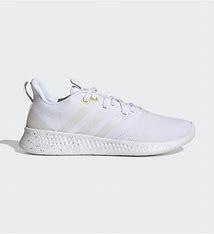
Brand: Adidas
Model: Puremotion